The Cane Toad Times

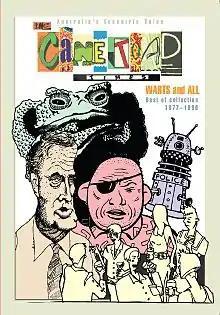
"The Cane Toad Times Warts and All" Best of Collection 1977–1990 front cover: compiled by Matt Mawson with illustrations by Damien Ledwich, Matt Mawson, Sasha Middleton, Bill Thorpe, Dave Tyrer

The Cane Toad Times was a satirical humour magazine based in Brisbane, Queensland, Australia. It was first published in the late 1970s, then revived under the same name by a new team from 1983 to 1990. It was relaunched in October 2024 as paper publication, sold online and in some Brisbane stores.